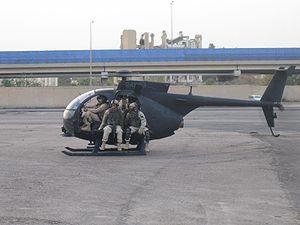
Ceci est la liste des hélicoptères militaires utilisés par les forces armées des États-Unis. La liste inclut également les projets et prototypes d'hélicoptères conçus pour l’armée américaine. La liste est triable en fonction de plusieurs critères.
L'OH-6 Cayuse est un hélicoptère américain développé par la division hélicoptère de l'entreprise Hughes Aircraft; surnommé "Loach" du fait de sa prononciation de l'acronyme LOH, il est capable d'accomplir diverses tâches telles que des missions de transport de personnel, évacuation de blessés, escorte, attaque et observation. Hughes a également développé une version civile du OH-6 appelée Hughes MD 500.